Maximalist Italian Socialist Party

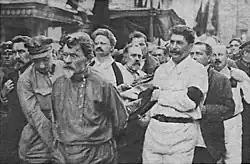
The last common appearance of the old guard of Bolshevik Party during the funerals of Felix Dzerzhinsky on 30 April 1926. Between Kalinin, Kamenev, Tomsky and Bukharin, there are Joseph Stalin and Leon Trotsky.

About sixty delegates took part to the PSIm Lyon convention, debating on the anti-fascist struggle and the relations with other organizations abroad. The exit from the Italian League for Human Rights was approved, confirming the leave from CGdL, while the join to Red Unions was proposed but rejected by the majority of delegates, who approved instead the participation of PSIm to a united front with communists. In 1932, after the death of Turati and Coccia, Nenni and Saragat reinforced their role within the PSI-LSI. In a turbulent international situation, communists were talking about a "world revolution" while socialists (including PSIm) were attracted by the opposition to Stalin of Leon Trotsky. Meanwhile, the rise to power of the National Socialist German Workers’ Party pushed Italian communists to begin negotiations with other leftists parties in order to create a consultative committee regarding actions to be performed in Italy and abroad.